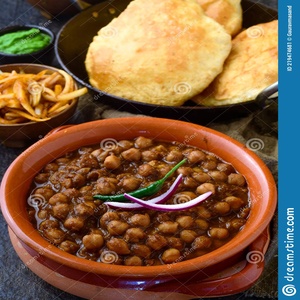
Dish: cholebhature